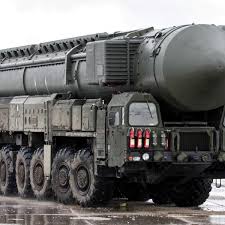
Label: Rs-24